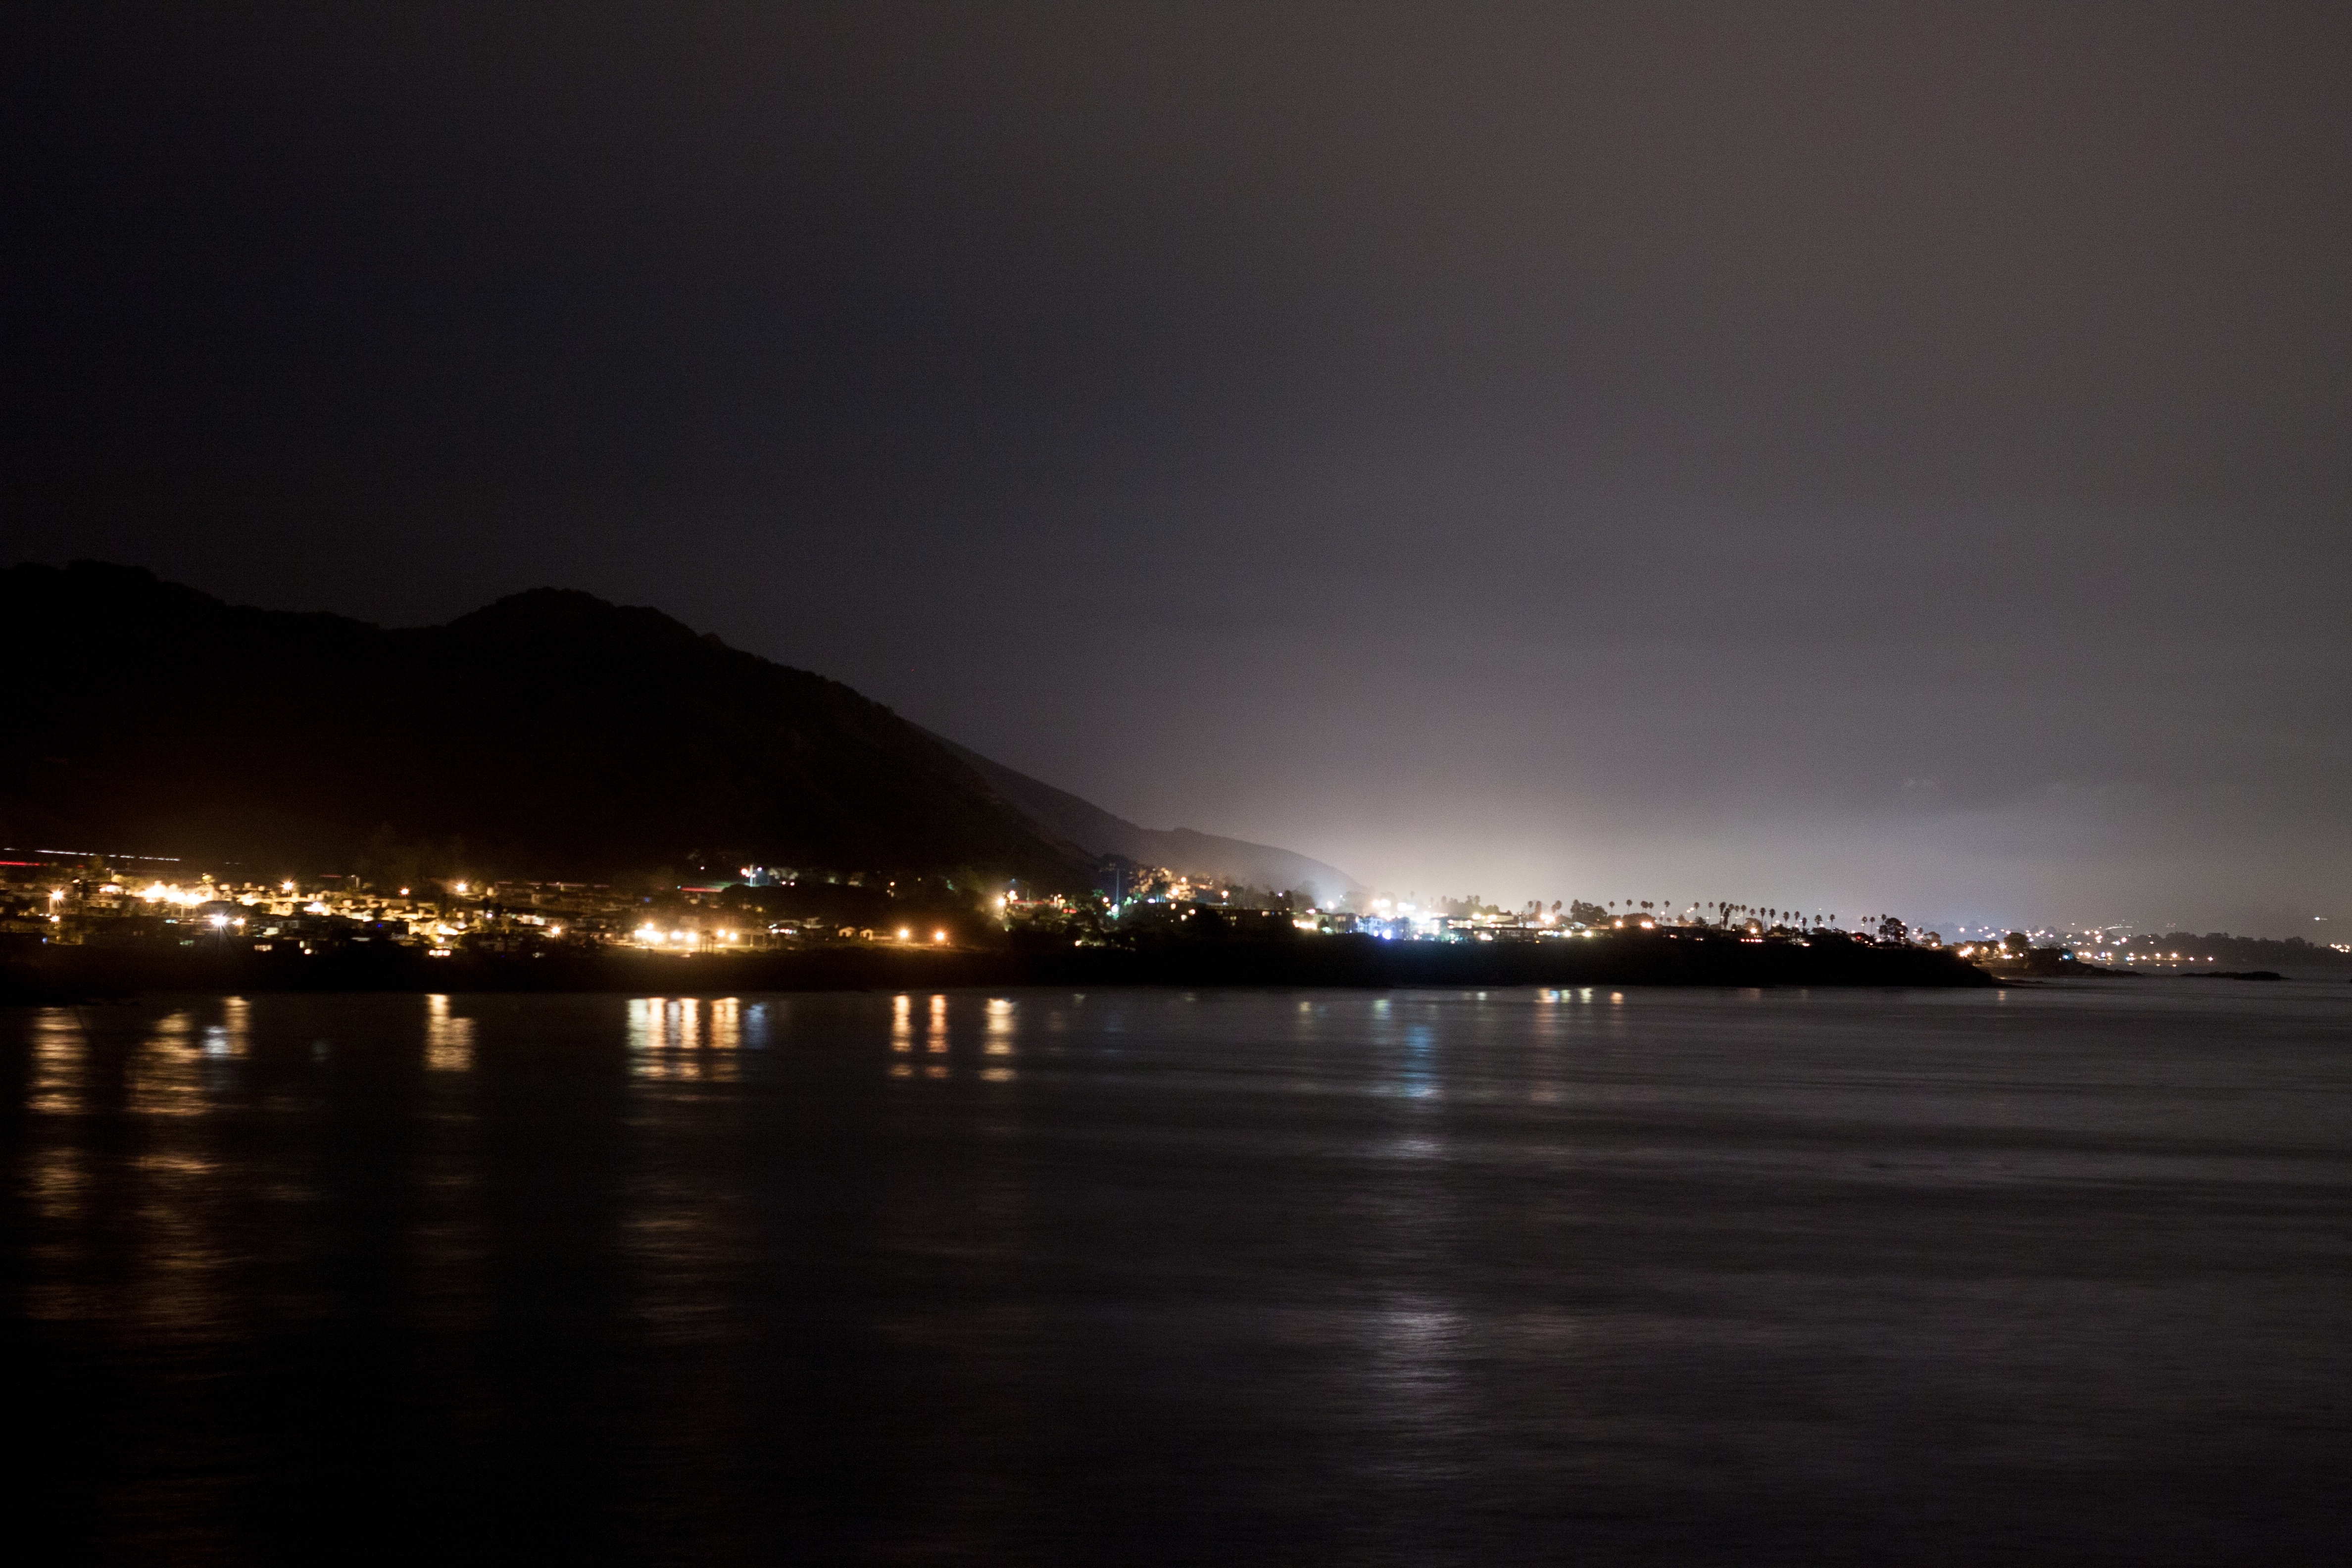
sea, coast, ocean, horizon, light, cloud, night, morning, dawn, dusk, evening, reflection, bay, darkness, moonlight